Arthur Segal (painter)

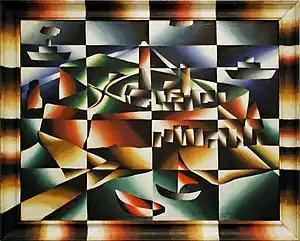
Arthur Segal, "Helgoland", 1923

Arthur Segal (23 July 1875 — 23 June 1944) was a Romanian artist and author.